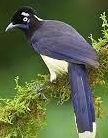
Species: PLUSH CRESTED JAY
Scientific name: CYANOCORAX CHRYSOPS
ImageNet parent category: jay